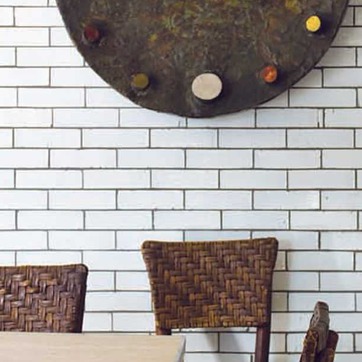
Material: brick